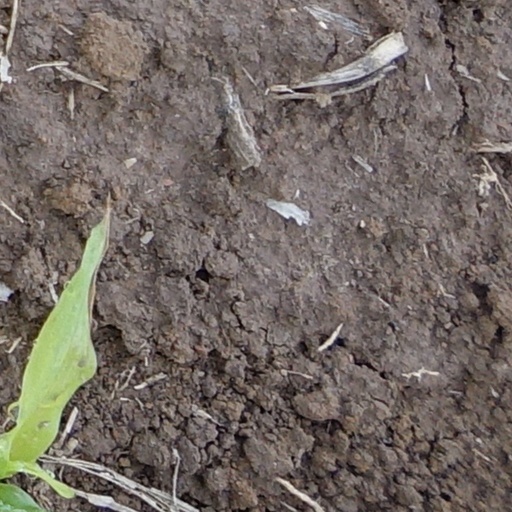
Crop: wheat